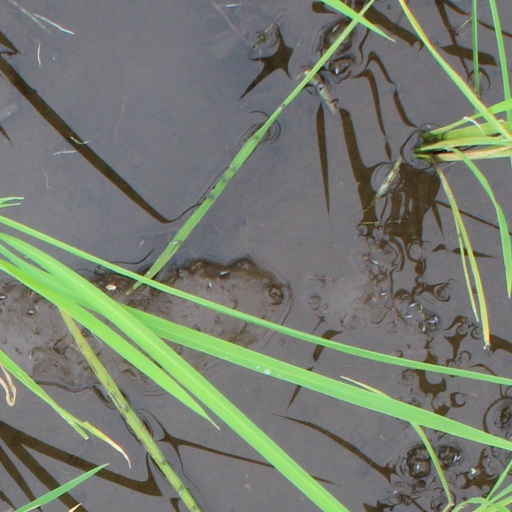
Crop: rice